Japan–Malta relations

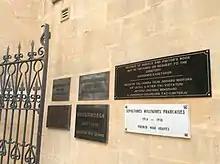
Plaque indicating the Japanese war graves in Kalkara Naval Cemetery

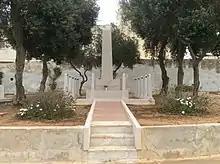
Tombstone of Japanese Imperial Naval officers and sailors who were killed in action to save Malta

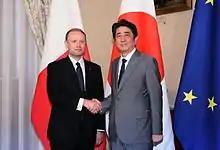
Japanese PM Shinzō Abe (right) met with Maltese PM Joseph Muscat (left) in Valletta on May 27, 2017.

During the last two years of World War I, Japan played an important role in securing the sea lanes. Fourteen destroyers on anti-submarine convoy escort duty and their flagship cruisers of the Imperial Japanese Navy made Malta their homeport. The destroyer was torpedoed by the Austrian submarine "U-27" on June 11, 1917 killing 68 of her crew. They were buried in Kalkara Naval Cemetery in Malta.